Ali Khamenei

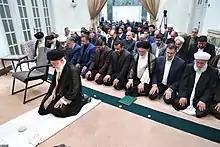
Khamenei meeting with Hajj authorities, 2018

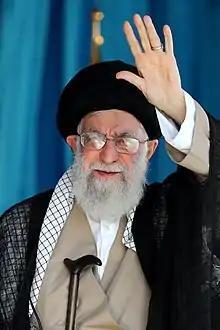
Khamenei at a public speech, 2018

Khamenei has reportedly issued a fatwa saying the production, stockpiling, and use of nuclear weapons was forbidden under Islam. The fatwa was cited in an official statement by the Iranian government at an August 2005 meeting of the International Atomic Energy Agency (IAEA) in Vienna. It's been widely discussed by international officials and specifically recognized by the US administration.